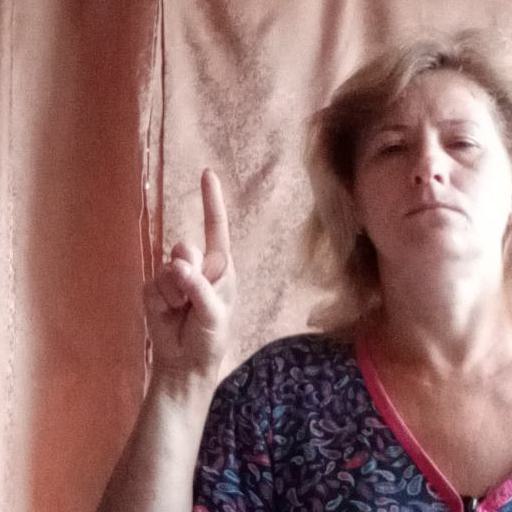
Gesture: one